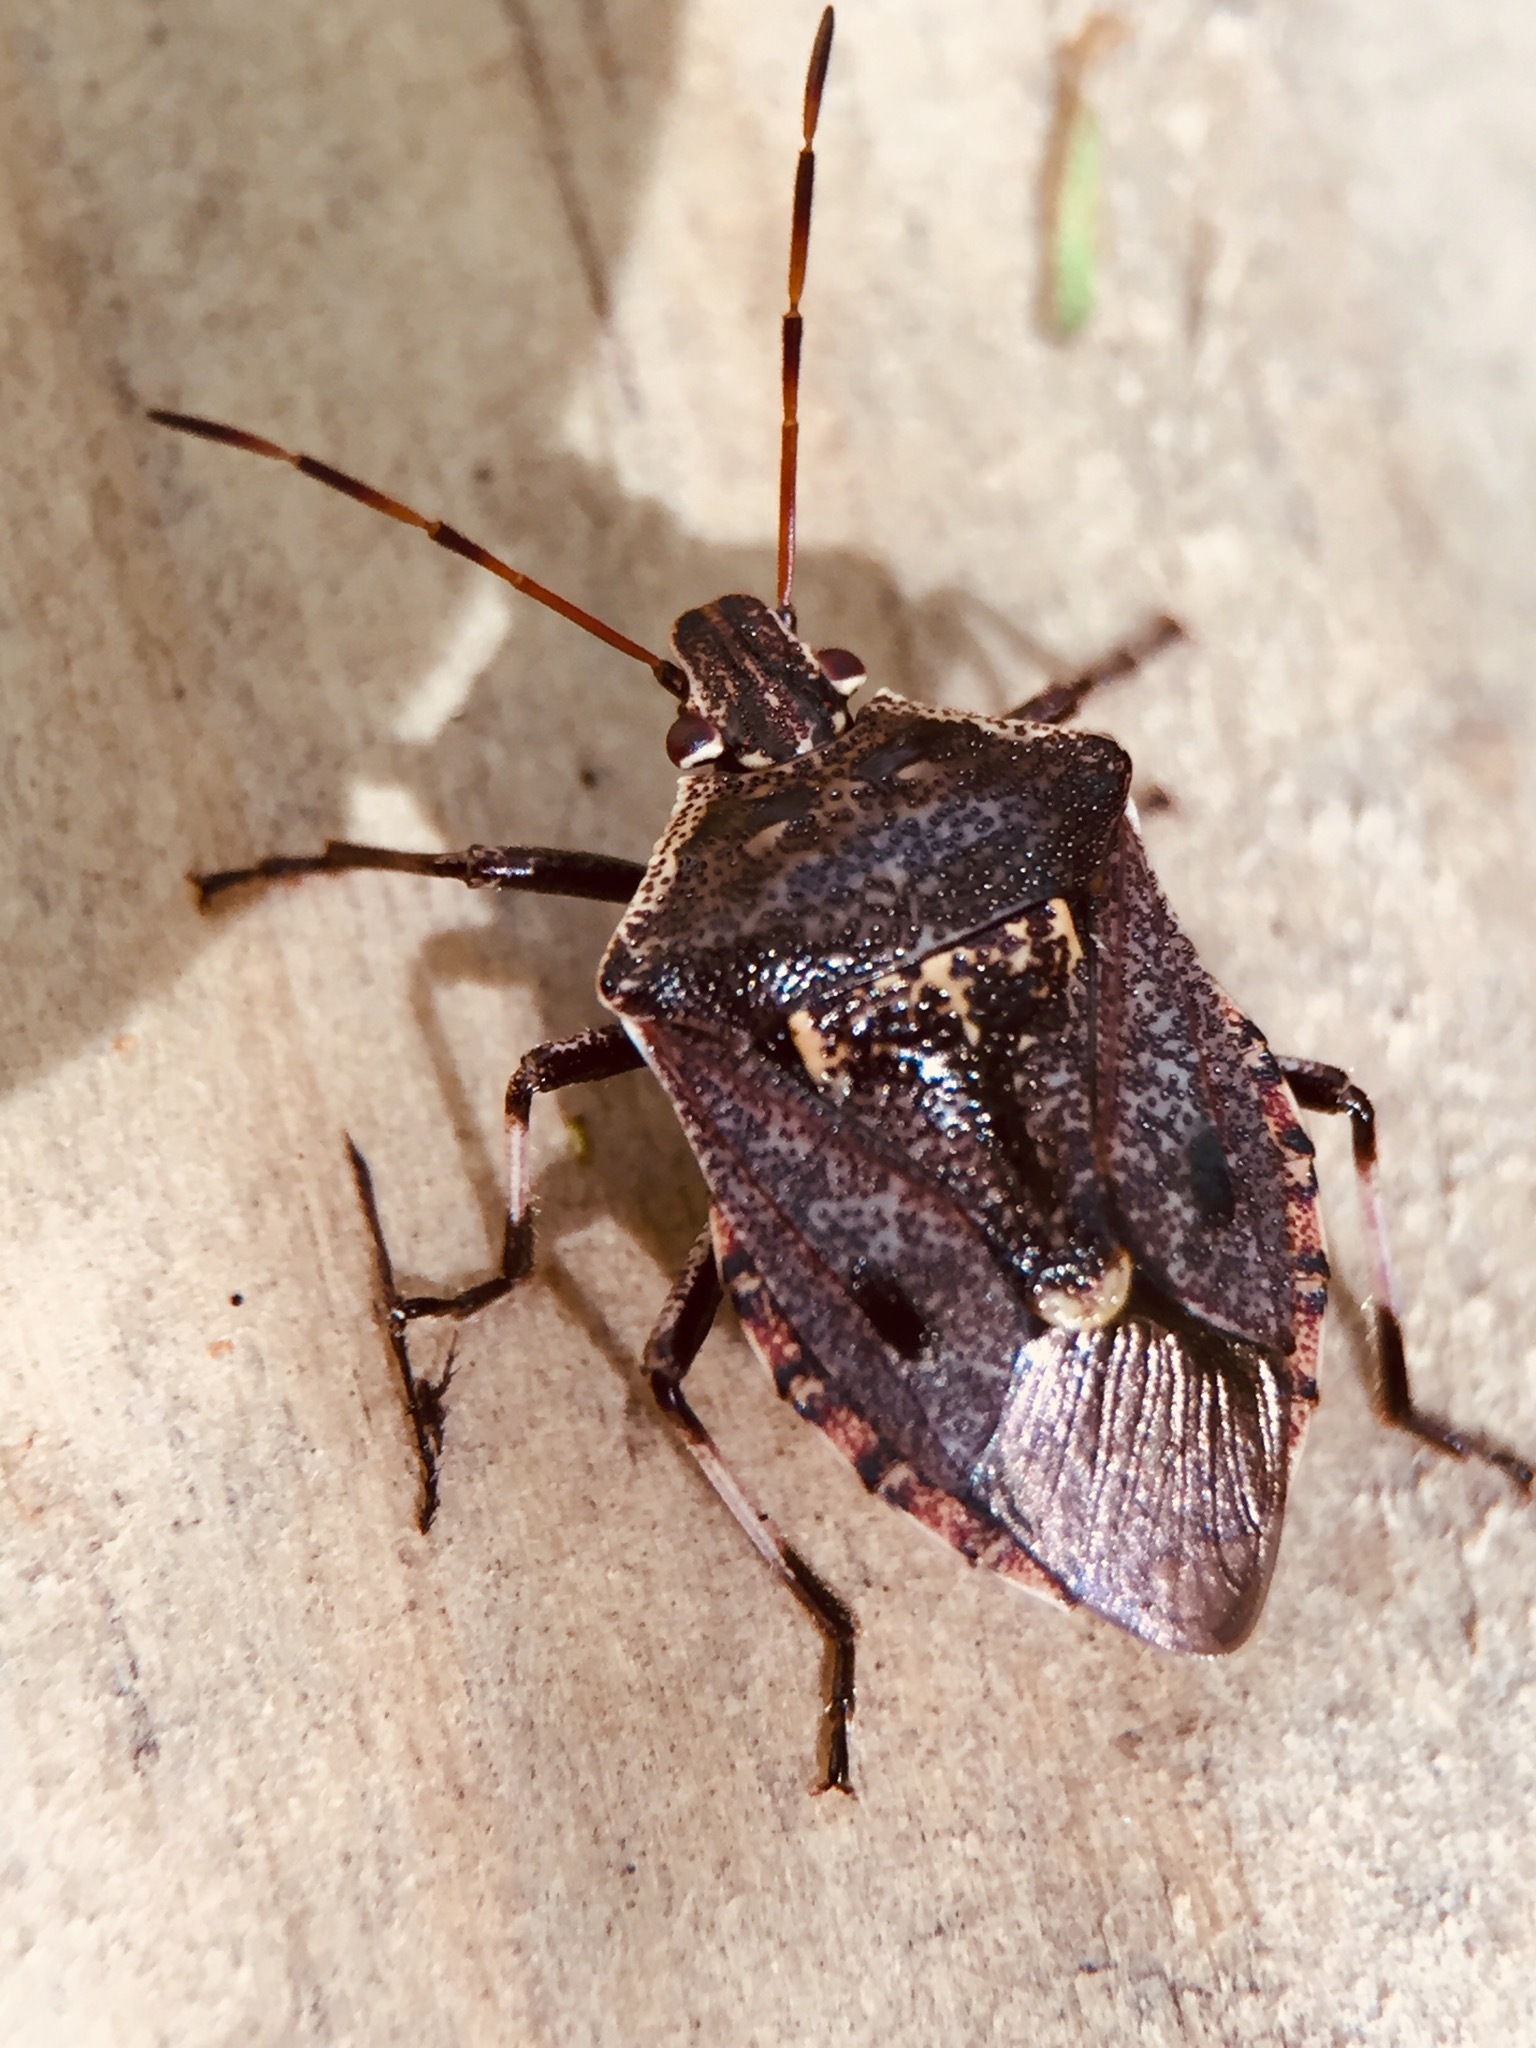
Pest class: stink_bug